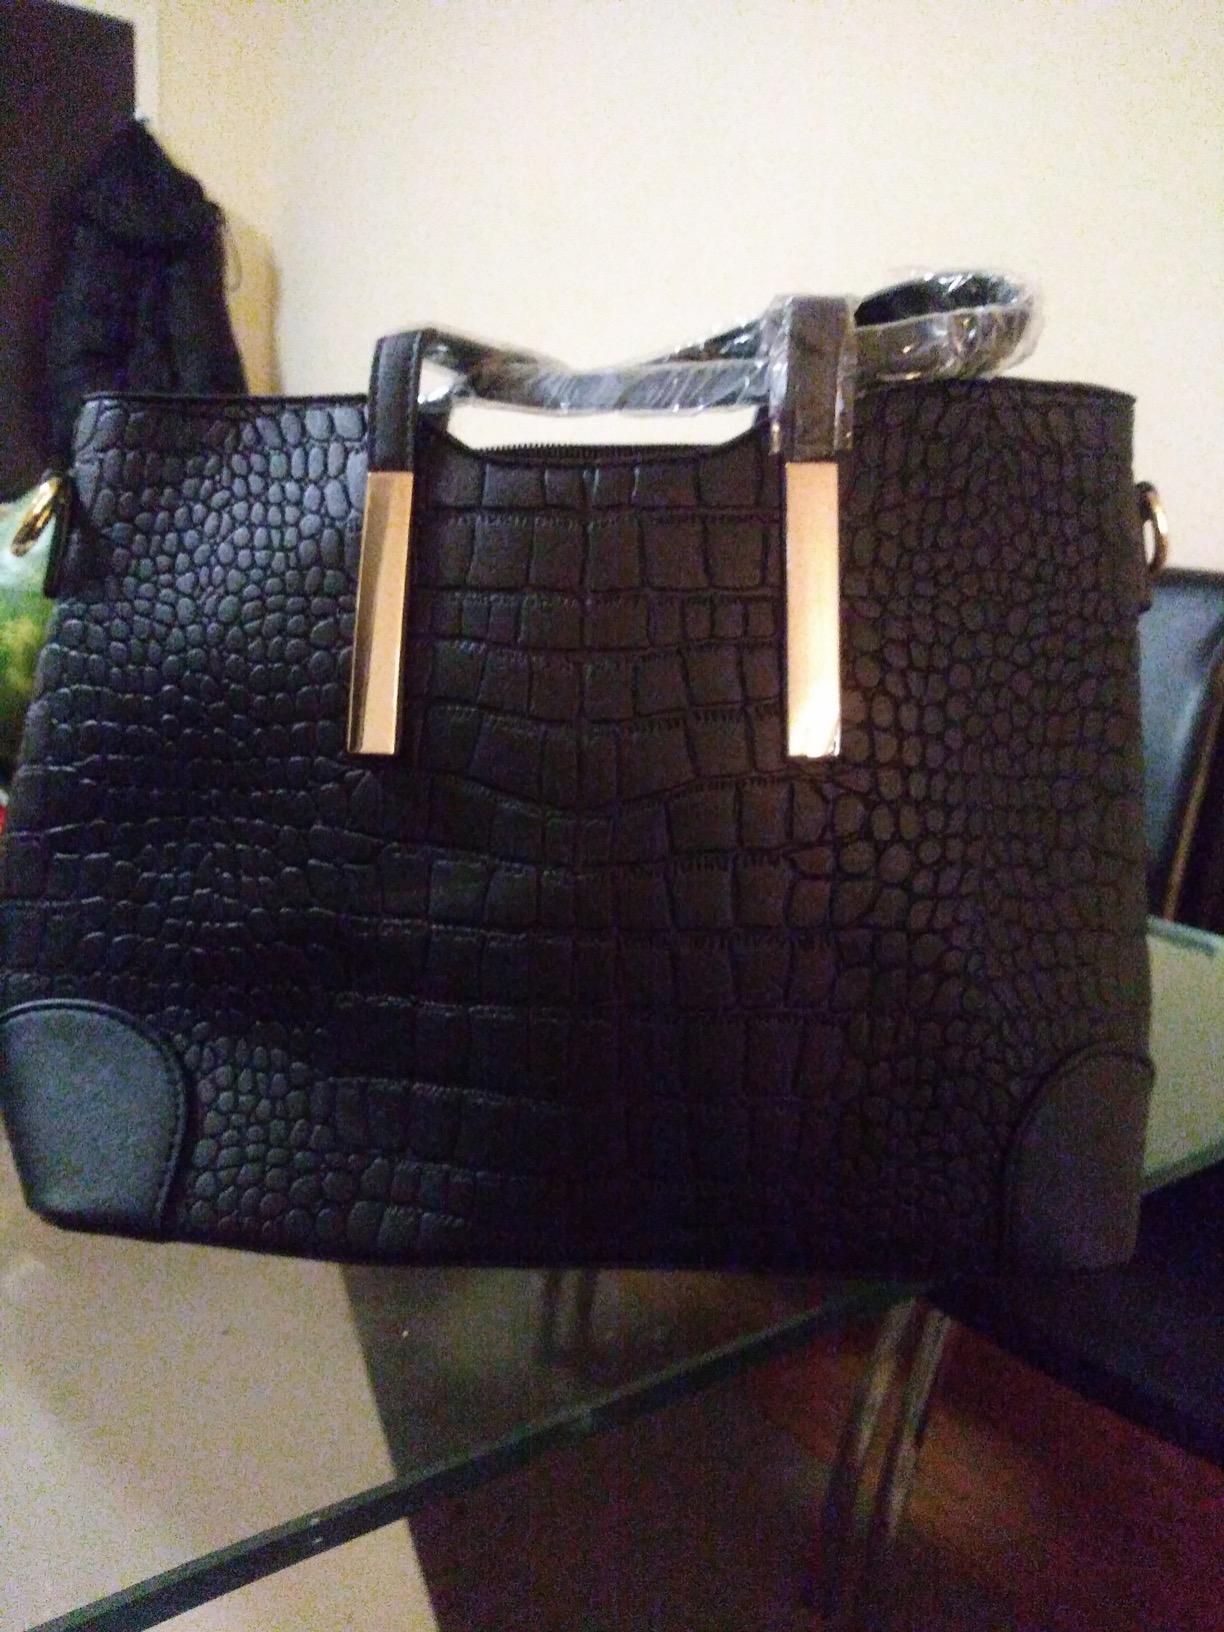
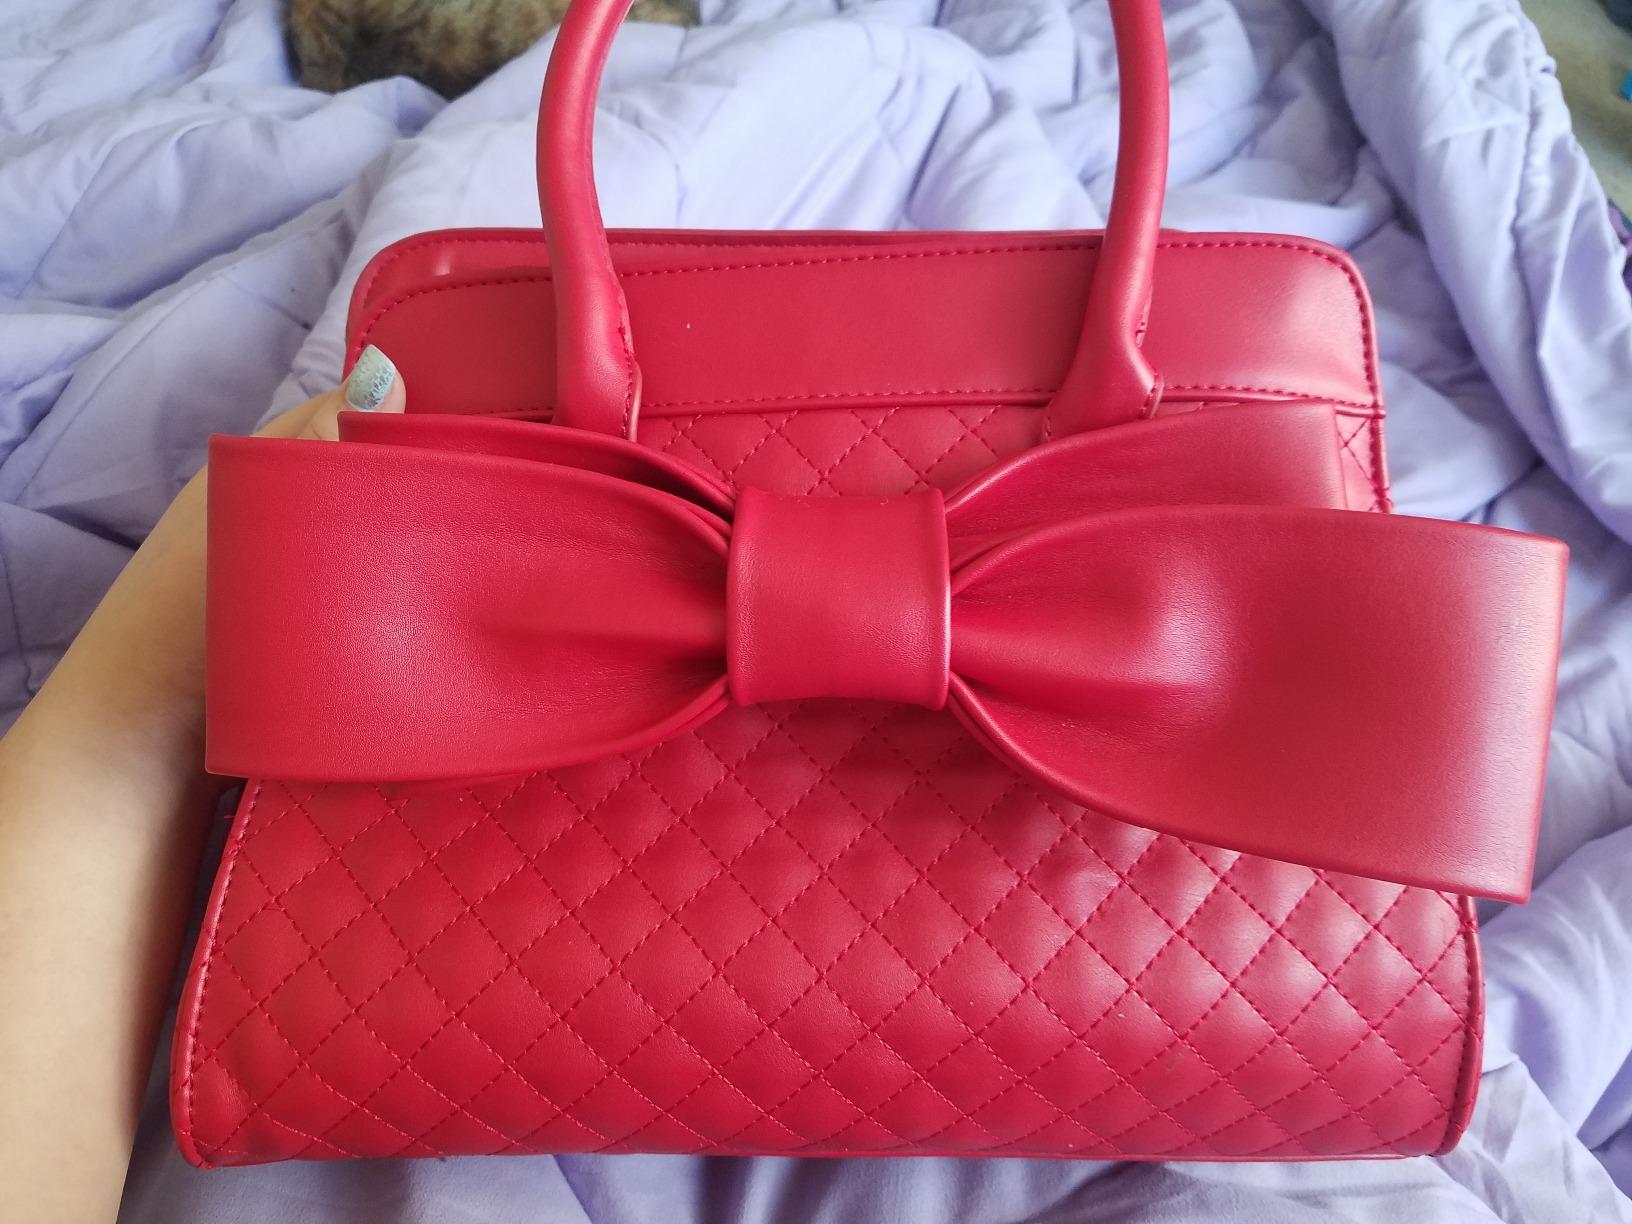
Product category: accessories_handbag
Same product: no